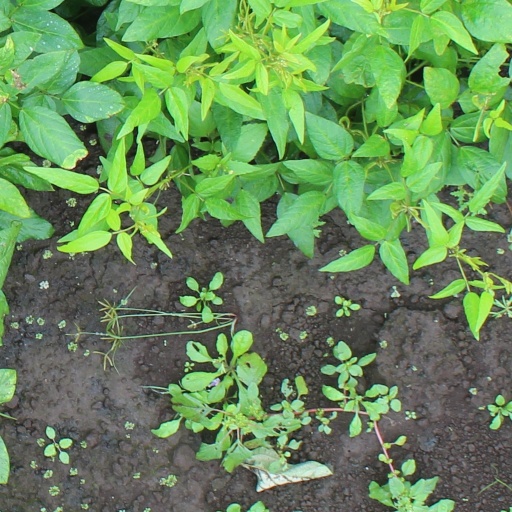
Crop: soybean